Ugandan Bush War

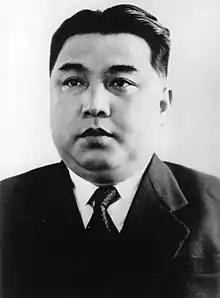
North Korea under Kim Il Sung (pictured) was one of Obote's foreign allies during the Bush War, and provided military equipment as well as advisors.

As the war escalated, foreign support became vital for the survival of Obote's government. The Tanzanians initially helped to defend his regime and kept some order through the presence of about 10,000 Tanzania People's Defence Force soldiers and 1,000 policemen. Nevertheless, the unsustainable costs of these troops led Tanzanian President Julius Nyerere to gradually withdraw most of his forces from Uganda. By June 1981, just 800 to 1,000 Tanzanian advisors remained in the country. These advisors remained of crucial importance for the UNLA, but the Tanzanian withdrawal greatly weakened Obote's position. To compensate, he tried to enlist further foreign aid: He hired a British private military company, and convinced the Commonwealth of Nations (including Great Britain, Canada, and Australia) as well as the United States to send small teams of security advisors.